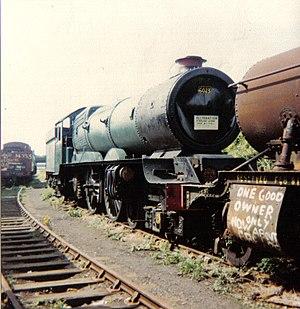
Woodham Brothers Ltd est une entreprise de négoce basée principalement dans le port de Barry au Sud du pays de Galles. L'entreprise est principalement connue pour son activité de chantier de démolition qui, dans les années 1960, a vu passer une grande quantité de matériel ferroviaire des chemins de fer britanniques. Le patron d'alors, Dai Woodham, fut sensible à l'intérêt porté aux locomotives à vapeur décommissionnées par le monde associatif. Parmi les presque 300 locomotives à vapeur qui y furent expédiées, plus de 200 seront sauvegardées.